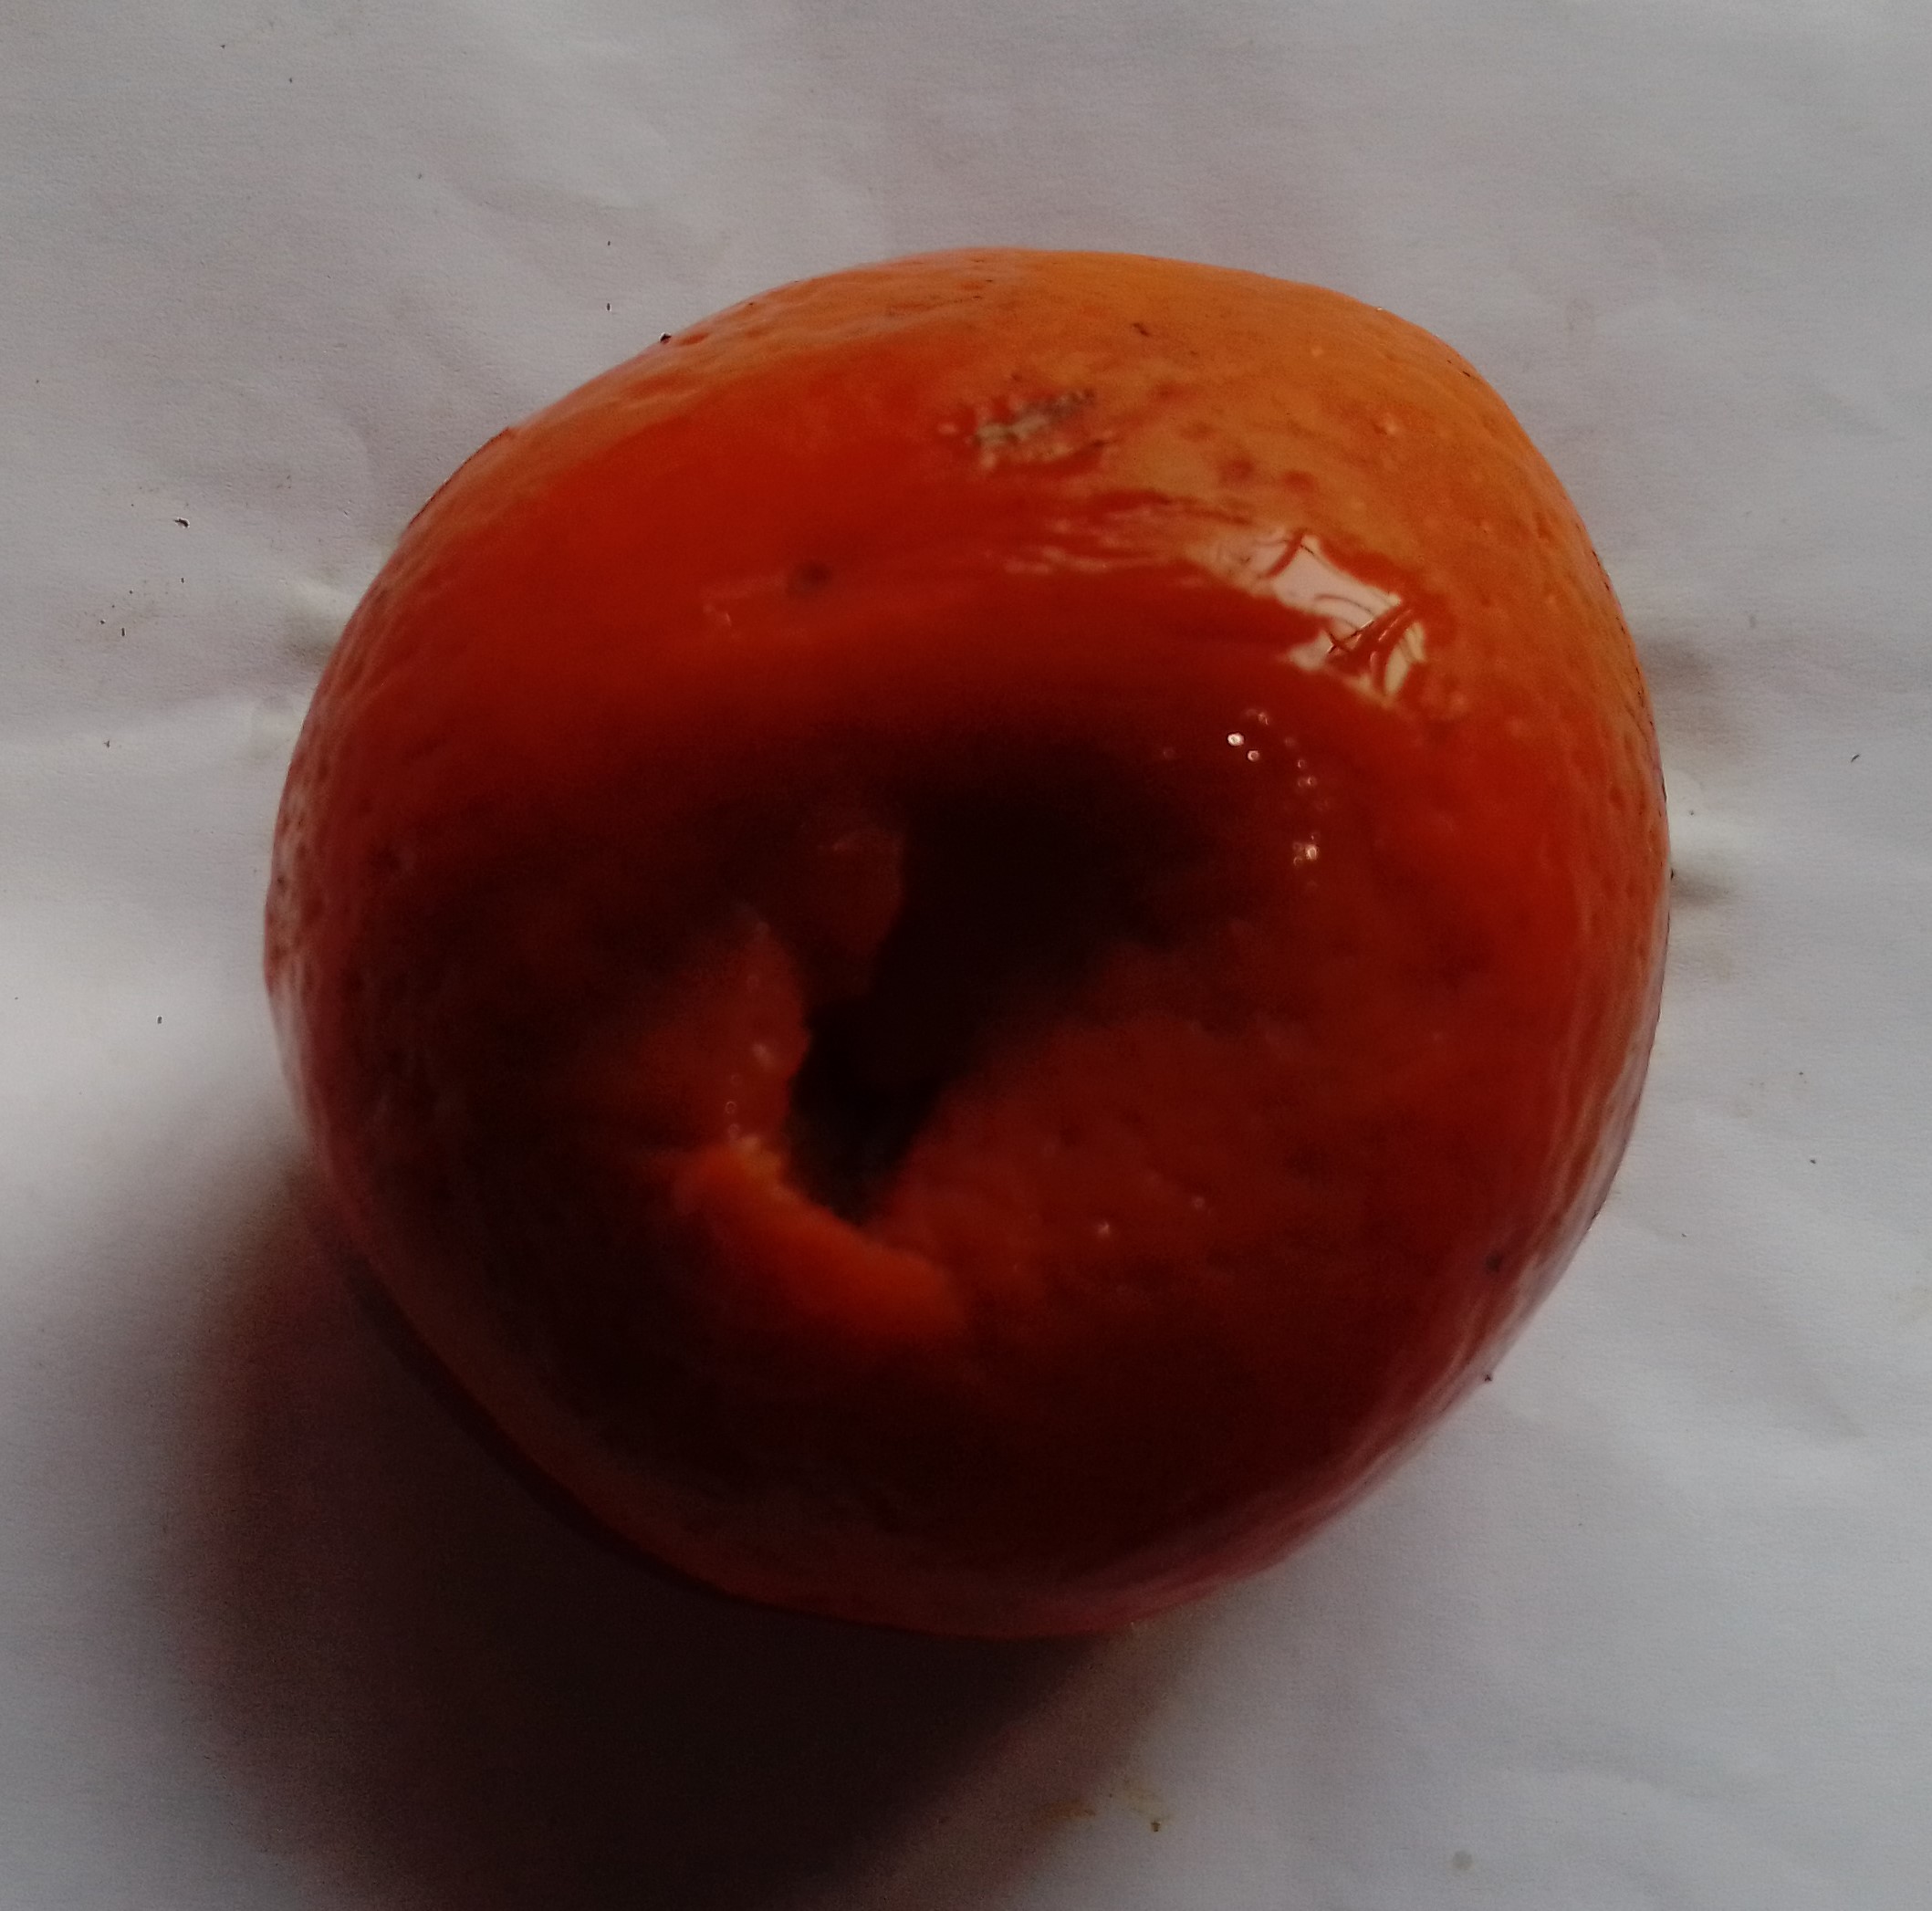
Fruit: orange
Condition: rotten